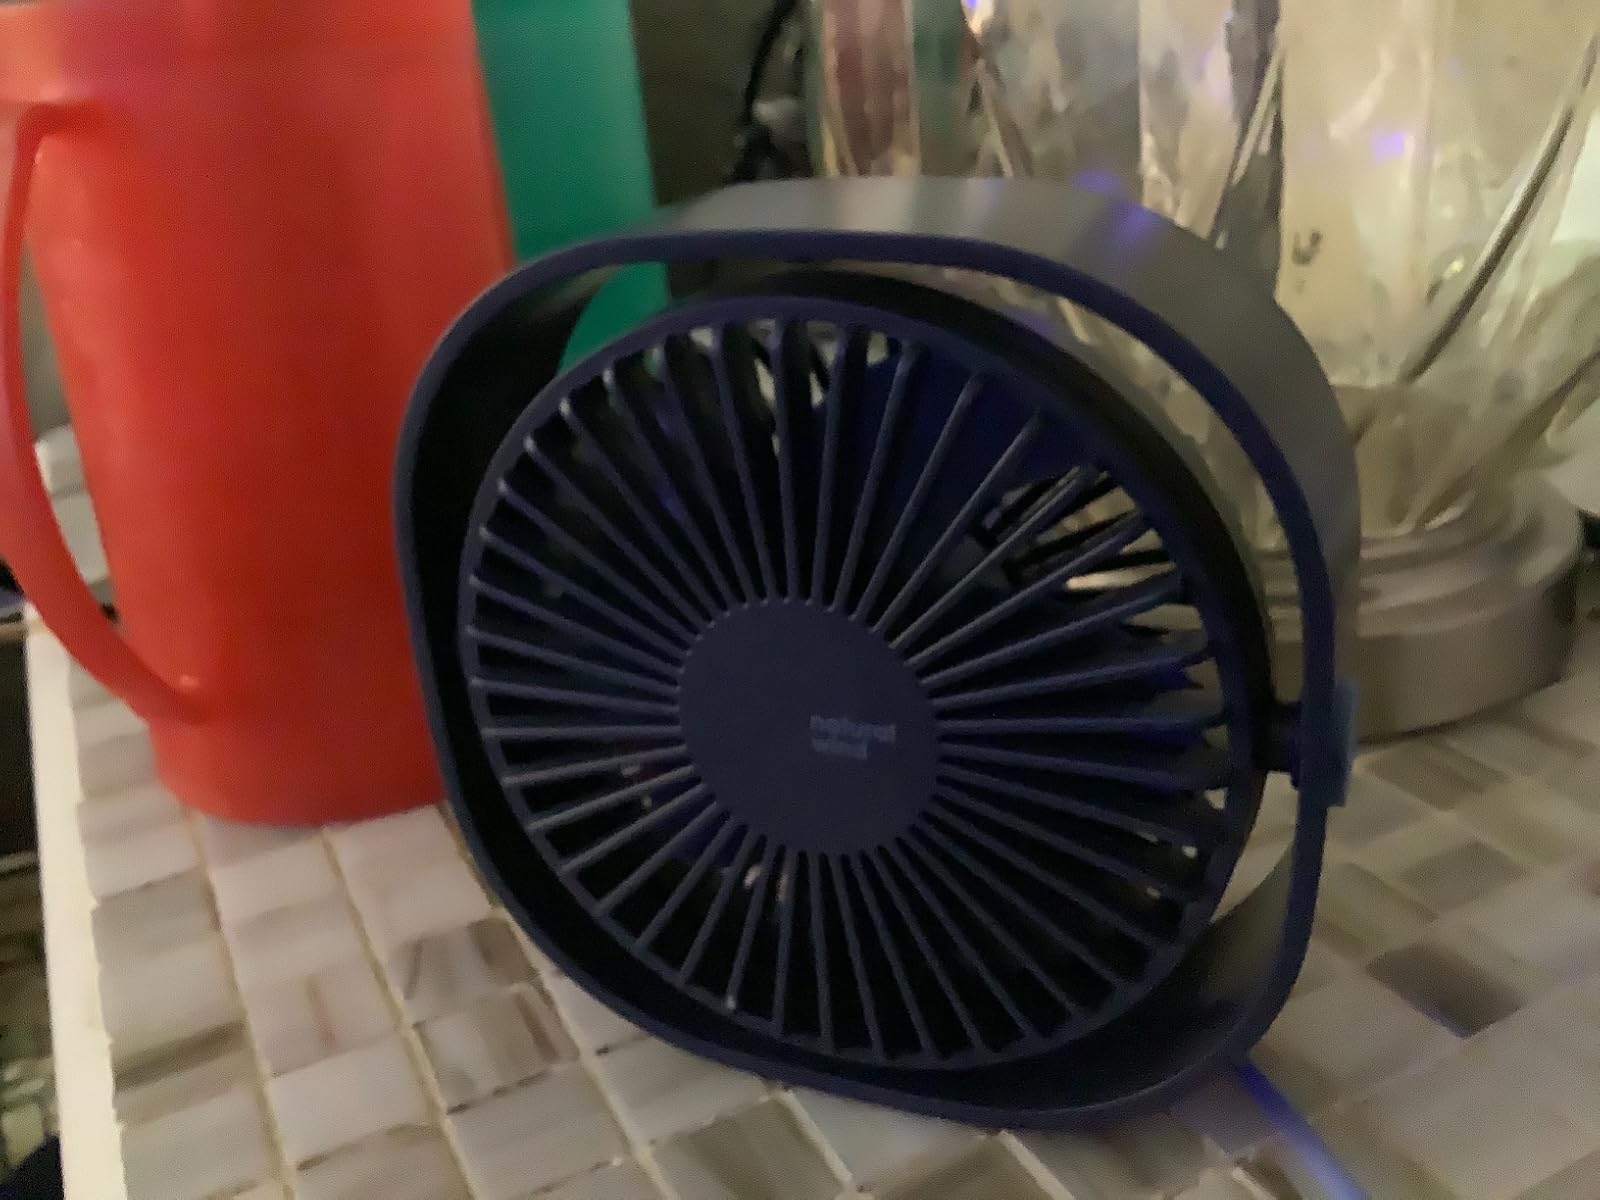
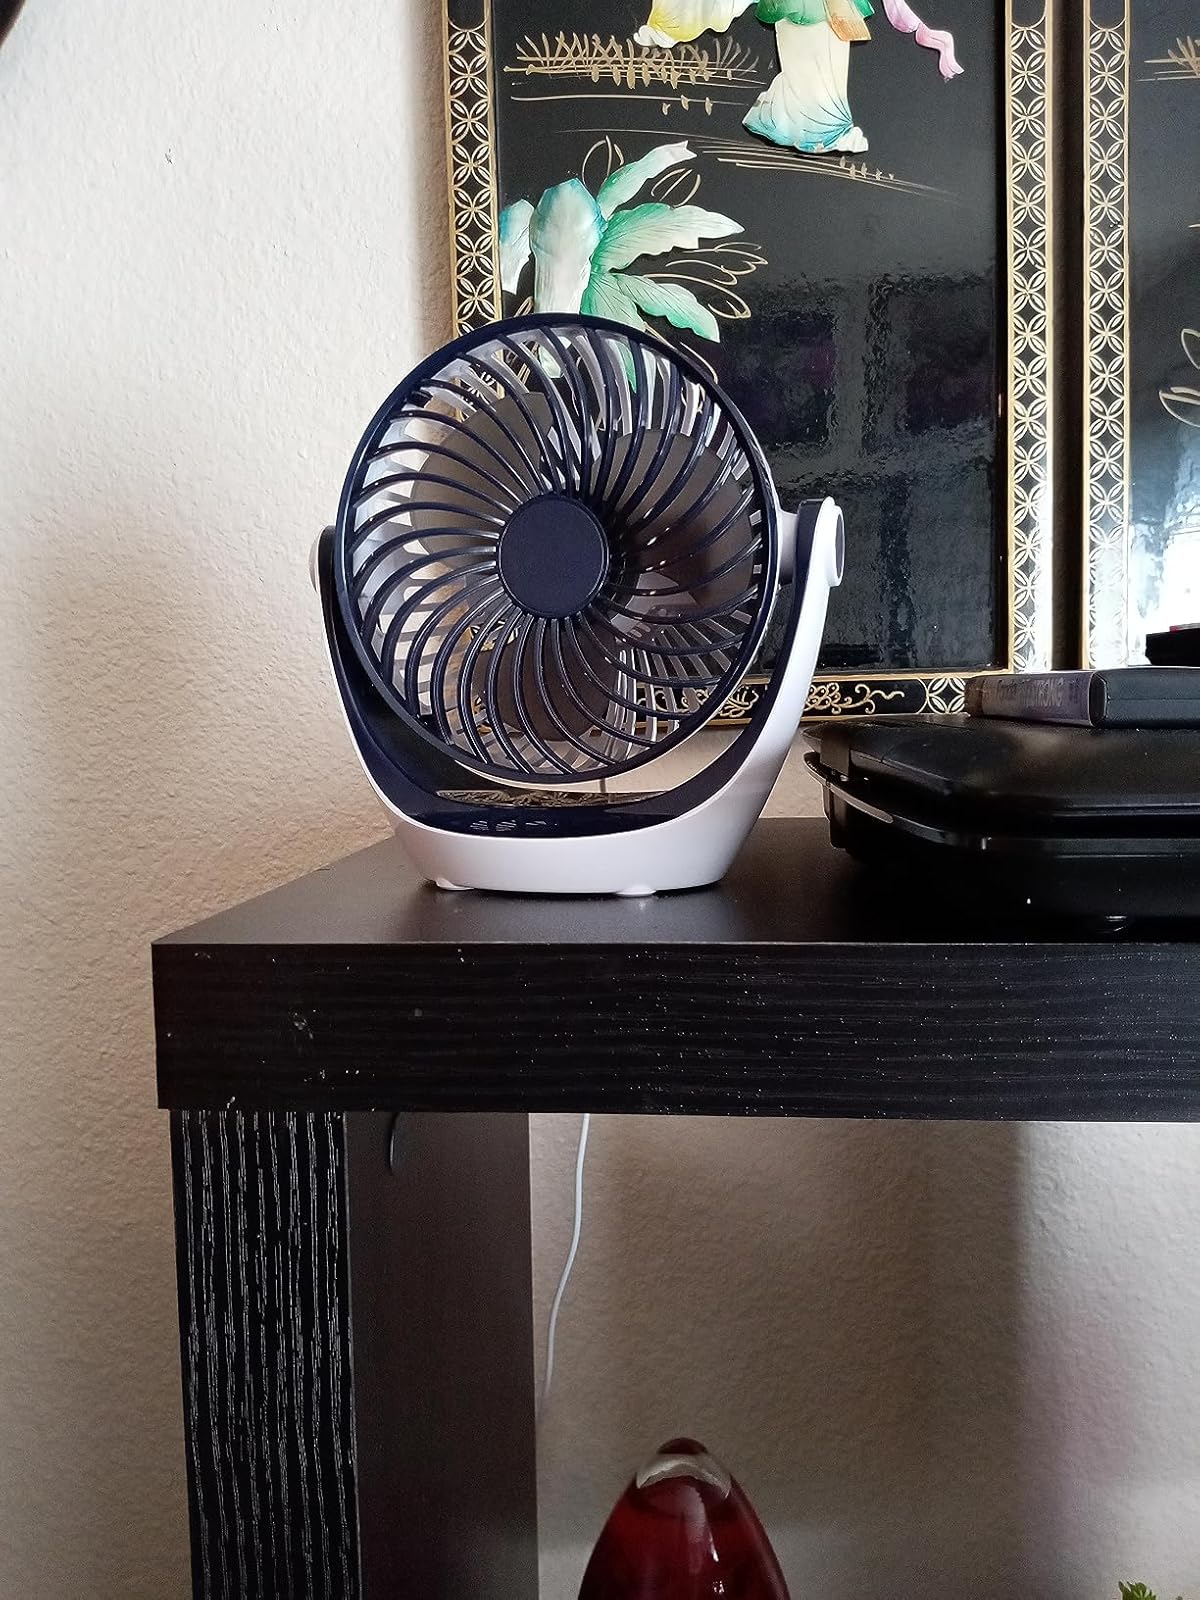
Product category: fan
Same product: no